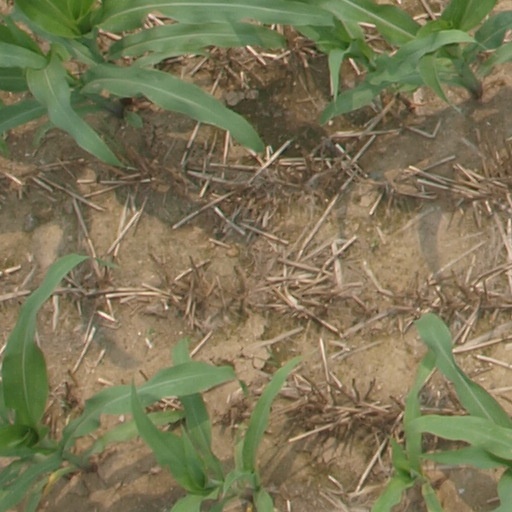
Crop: maize; corn